Hypopituitarism

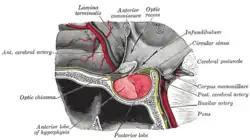
The pituitary gland on a plate from Gray's Anatomy (1918). The anterior lobe is on the left, and the posterior lobe on the right, both in red.

Hypopituitarism is the decreased ("hypo") secretion of one or more of the eight hormones normally produced by the pituitary gland at the base of the brain. If there is decreased secretion of one specific pituitary hormone, the condition is known as selective hypopituitarism. If there is decreased secretion of most or all pituitary hormones, the term panhypopituitarism ("pan" meaning "all") is used.